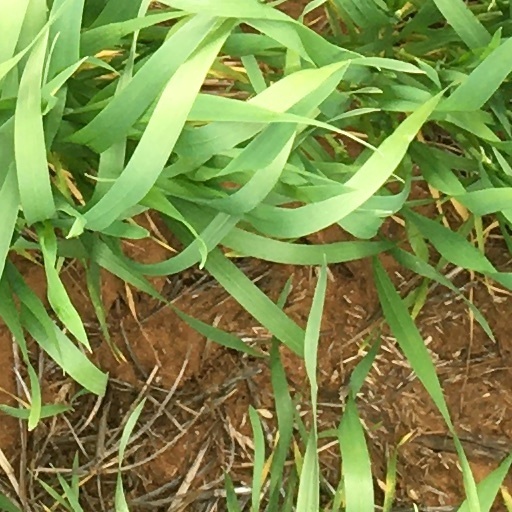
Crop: wheat